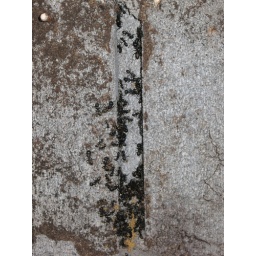
ants were happily living in the wall and when we took the door off, we uncovered them. nice.